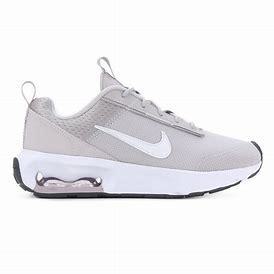
Brand: Nike
Model: Air Max Intrlk Lite